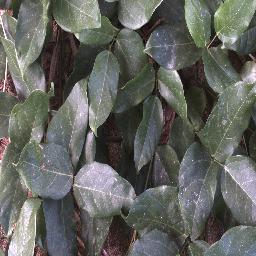
Label: negative